Alfred Stelzner

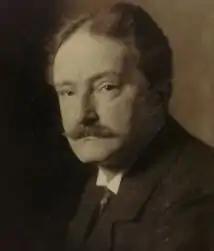
Alfred Stelzner

Alfred Stelzner (29 November 1852 – 9 July 1906) was a German composer and luthier.